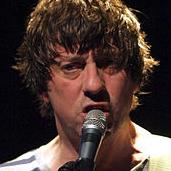
Age: 42